Aviation in Indonesia

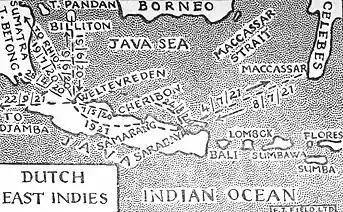
Air routes of the Dutch East Indies in 1925

Aviation service was pioneered in the early 20th century in colonial Dutch East Indies. On 1 October 1924, KLM started its first intercontinental flight, connecting Amsterdam to Batavia (now Jakarta) in a Fokker F-VII airplane. By September 1929 KLM had started regularly scheduled service between Amsterdam and Batavia. The route connected Amsterdam to Marseille, Rome, Brindisi, Athens, Merza Matruh, Cairo, Gaza, Baghdad, Bushire, Lingeh, Ojask, Gwadar, Karachi, Jodhpur, Allahabad, Calcutta, Akyab, Rangoon, Bangkok, Alor Star, Medan, Palembang, and Batavia, and extended to Bandung. Until the outbreak of the Second World War, this was the world's longest-distance scheduled service.